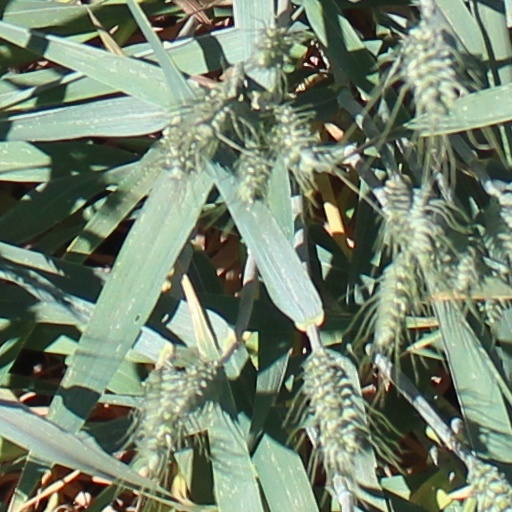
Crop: wheat